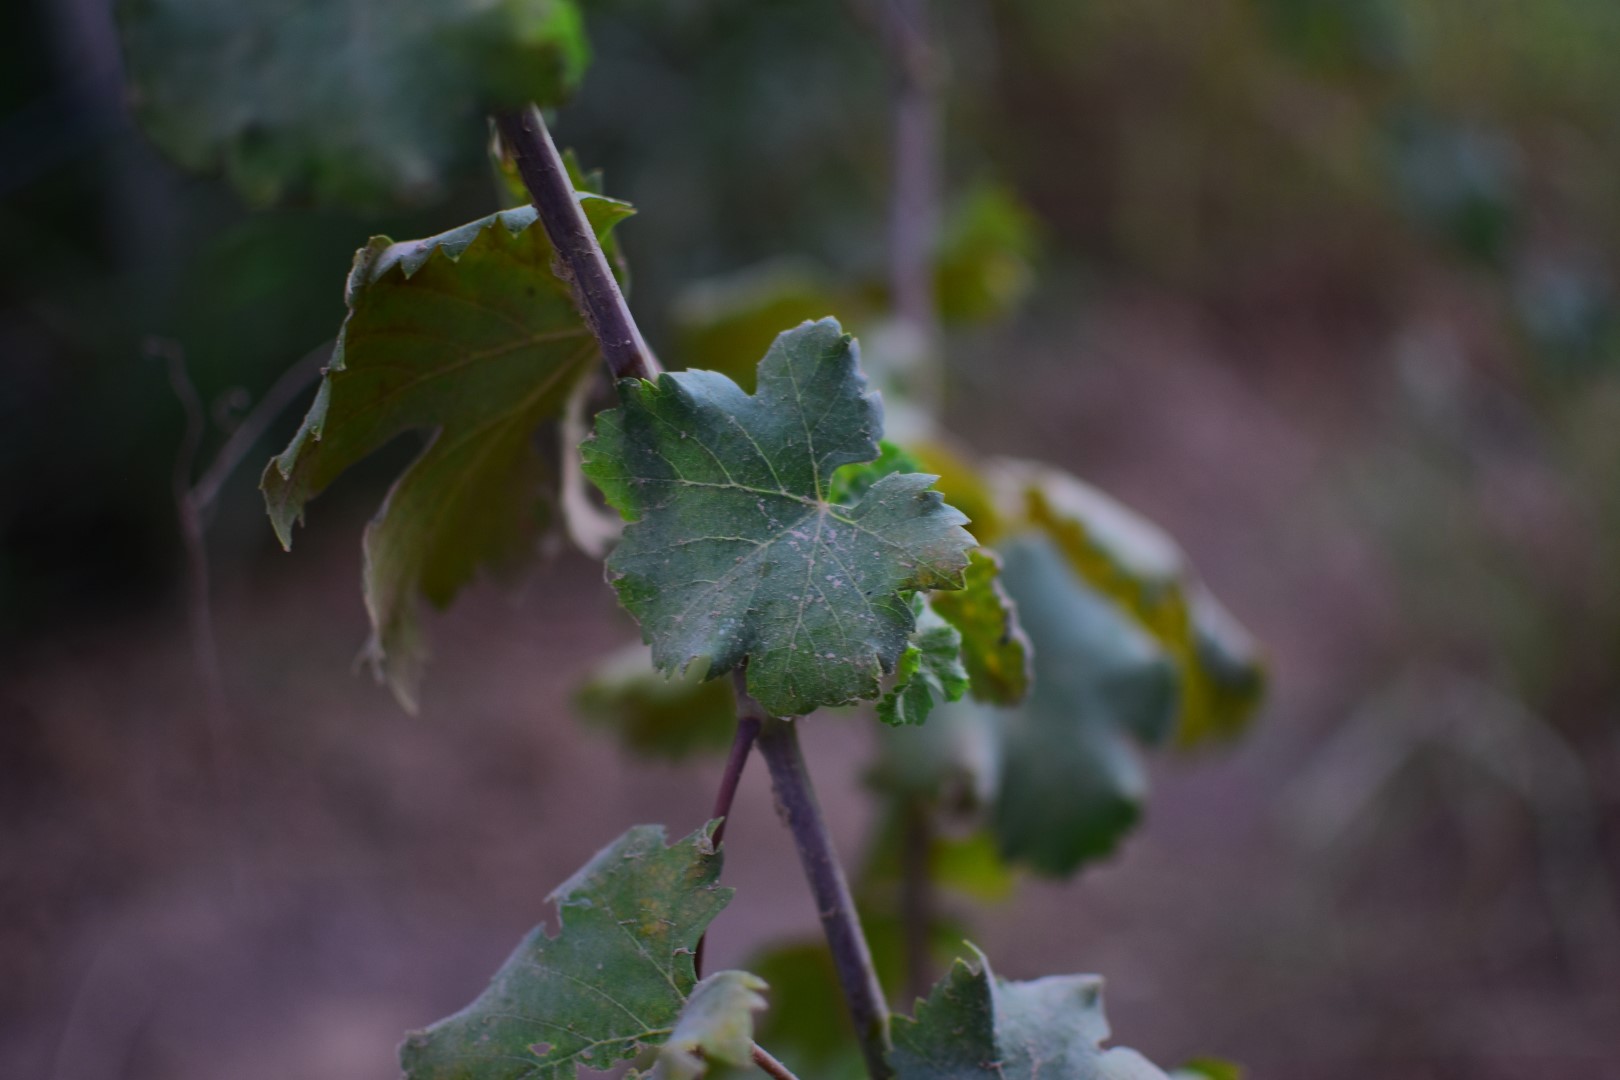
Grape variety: Aswud Balad